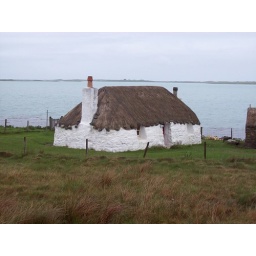
A black house or Croft in North Uist - Scotland.